St Etheldreda's Church, London

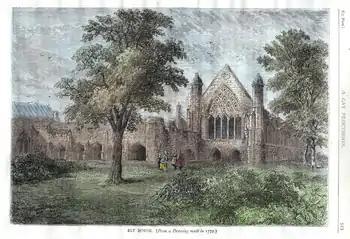
Engraving from a 1772 drawing of Ely House (including St Etheldreda's chapel)

St Etheldreda's Church is a Catholic church in Ely Place, off Charterhouse Street in Holborn, London. The building is one of only two surviving in London from the reign of Edward I, and dates from between 1250 and 1290. It is dedicated to Æthelthryth, or Etheldreda, the Anglo-Saxon saint who founded the monastery at Ely in 673. It was the chapel of the London residence of the Bishops of Ely.